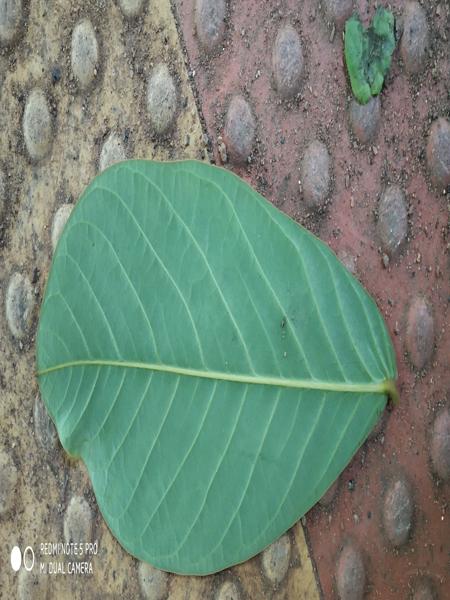
Plant: Chakte